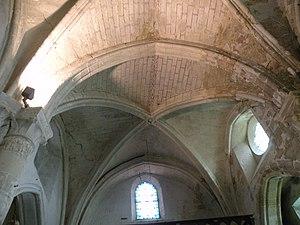
Intérieur de l'église Saint-Martin de Vallangoujard
L’église Saint-Martin est une église catholique paroissiale située à Vallangoujard, dans le Val-d'Oise. Située sur un éperon rocheux au centre du village, au carrefour des routes départementales 927 et 64, elle domine la vallée du Sausseron. L'édifice de la seconde moitié du XIIᵉ siècle et du début du XIIIᵉ siècle se compose d'une nef de deux travées ; de la base du clocher ; et d'un chœur à chevet plat. L'unique bas-côté, au sud, a été reconstruit au XVIIIᵉ siècle. À l'extérieur, le portail gothique du XIIIᵉ siècle est remarquable, et l'élévation nord de la nef reste très proche de son état d'origine. Elle est épaulée par des contreforts à ressauts caractéristiques du style gothique primitif, et des oculi tiennent lieu de fenêtres hautes. La comparaison de cette élévation avec l'espace intérieur, où chaque travée possède de grandes arcades malgré l'absence d'un bas-côté au nord, soulève la question du projet du début du XIIIᵉ siècle : soit la mise en œuvre des bas-côtés était reportée à une date ultérieure, ce qui explique les contreforts ordinaires pour l'époque ; soit les bas-côtés devaient être construits à l'économique, à l'instar du bas-côté du XVIIIᵉ siècle.